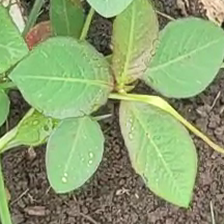
Weed species: Moti_dudhi(Euphorbia_geneculata_L)